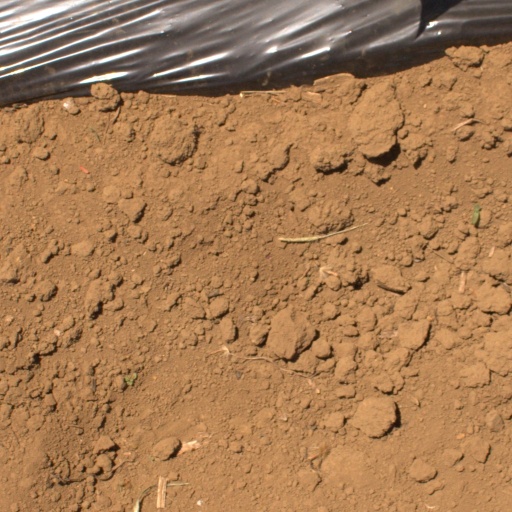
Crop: Jerusalem artichoke